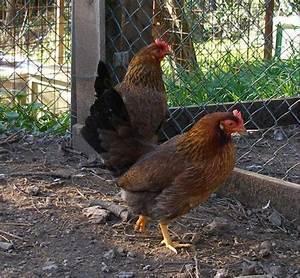
chicken